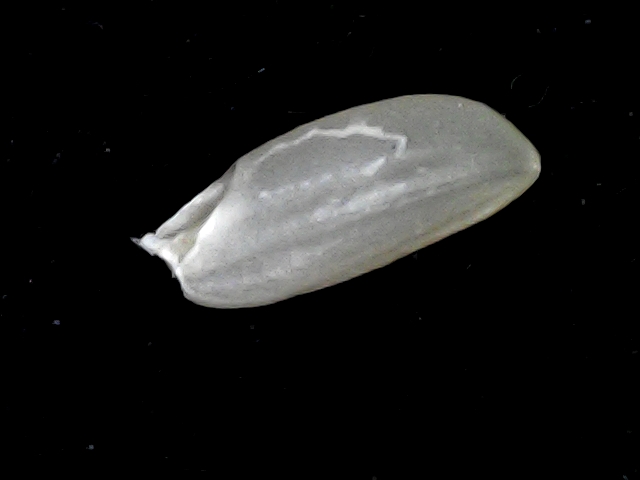
Rice variety: BD39